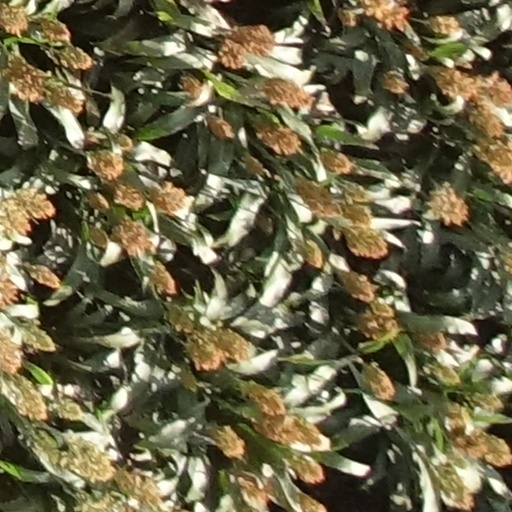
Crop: sorghum